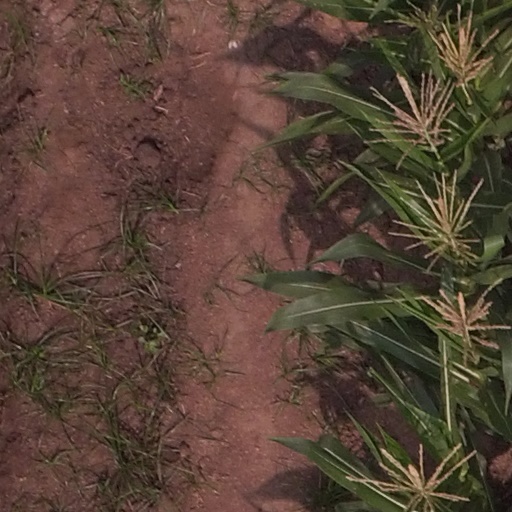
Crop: maize; corn